Vesta (mythology)

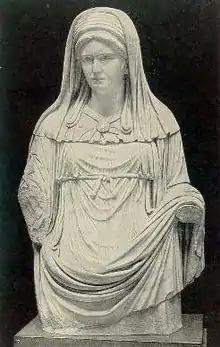
The "Virgo Vestalis Maxima" depicted in a Roman statue

Where the majority of temples would have a statue, that of Vesta had a hearth. The fire was a religious center of Roman worship, the common hearth ("focus publicus") of the whole Roman people. The Vestals were obliged to keep the sacred fire alight. If the fire went out, it must be lit from an "arbor felix" ("auspicious tree", probably an oak). Water was not allowed into the inner "aedes" nor could it remain longer than strictly necessary in or on the nearby premises. It was carried by the Vestales in vessels called "futiles" which had a tiny foot that made them unstable.